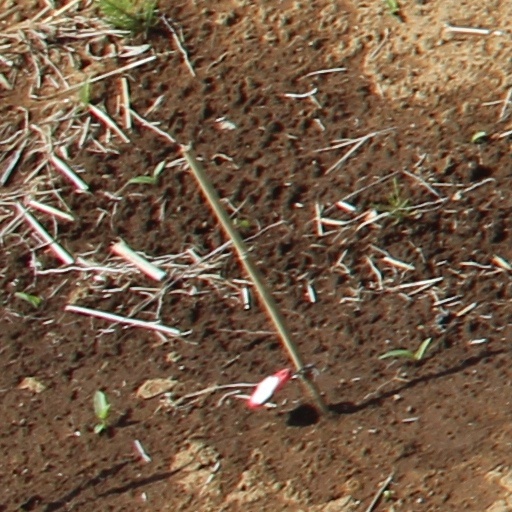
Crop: wheat